FusionCharts

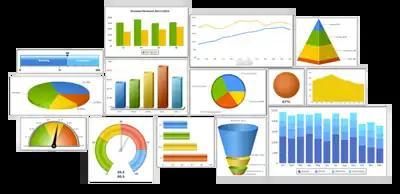
90+ Interactive Charts and 960+ Maps

Pallav Nadhani's original ASPToday.com article called for creating a charting library using Flash, combined with ASP to power it with data. Developers responded positively and shared ideas on how to increase its power and functionality. Subsequently, Pallav coded this idea into a charting application, which led to the birth of the FusionCharts software.